Pioneer species

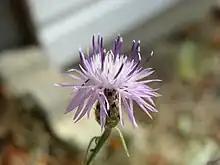
"Centaurea maculosa", an example of a pioneer species

The term pioneer species is also used to refer to the first species, usually plants, to return to an area after disturbance as part of the process of secondary succession. Disturbances may include floods, tornadoes, forest fires, deforestation, or clearing by other means.